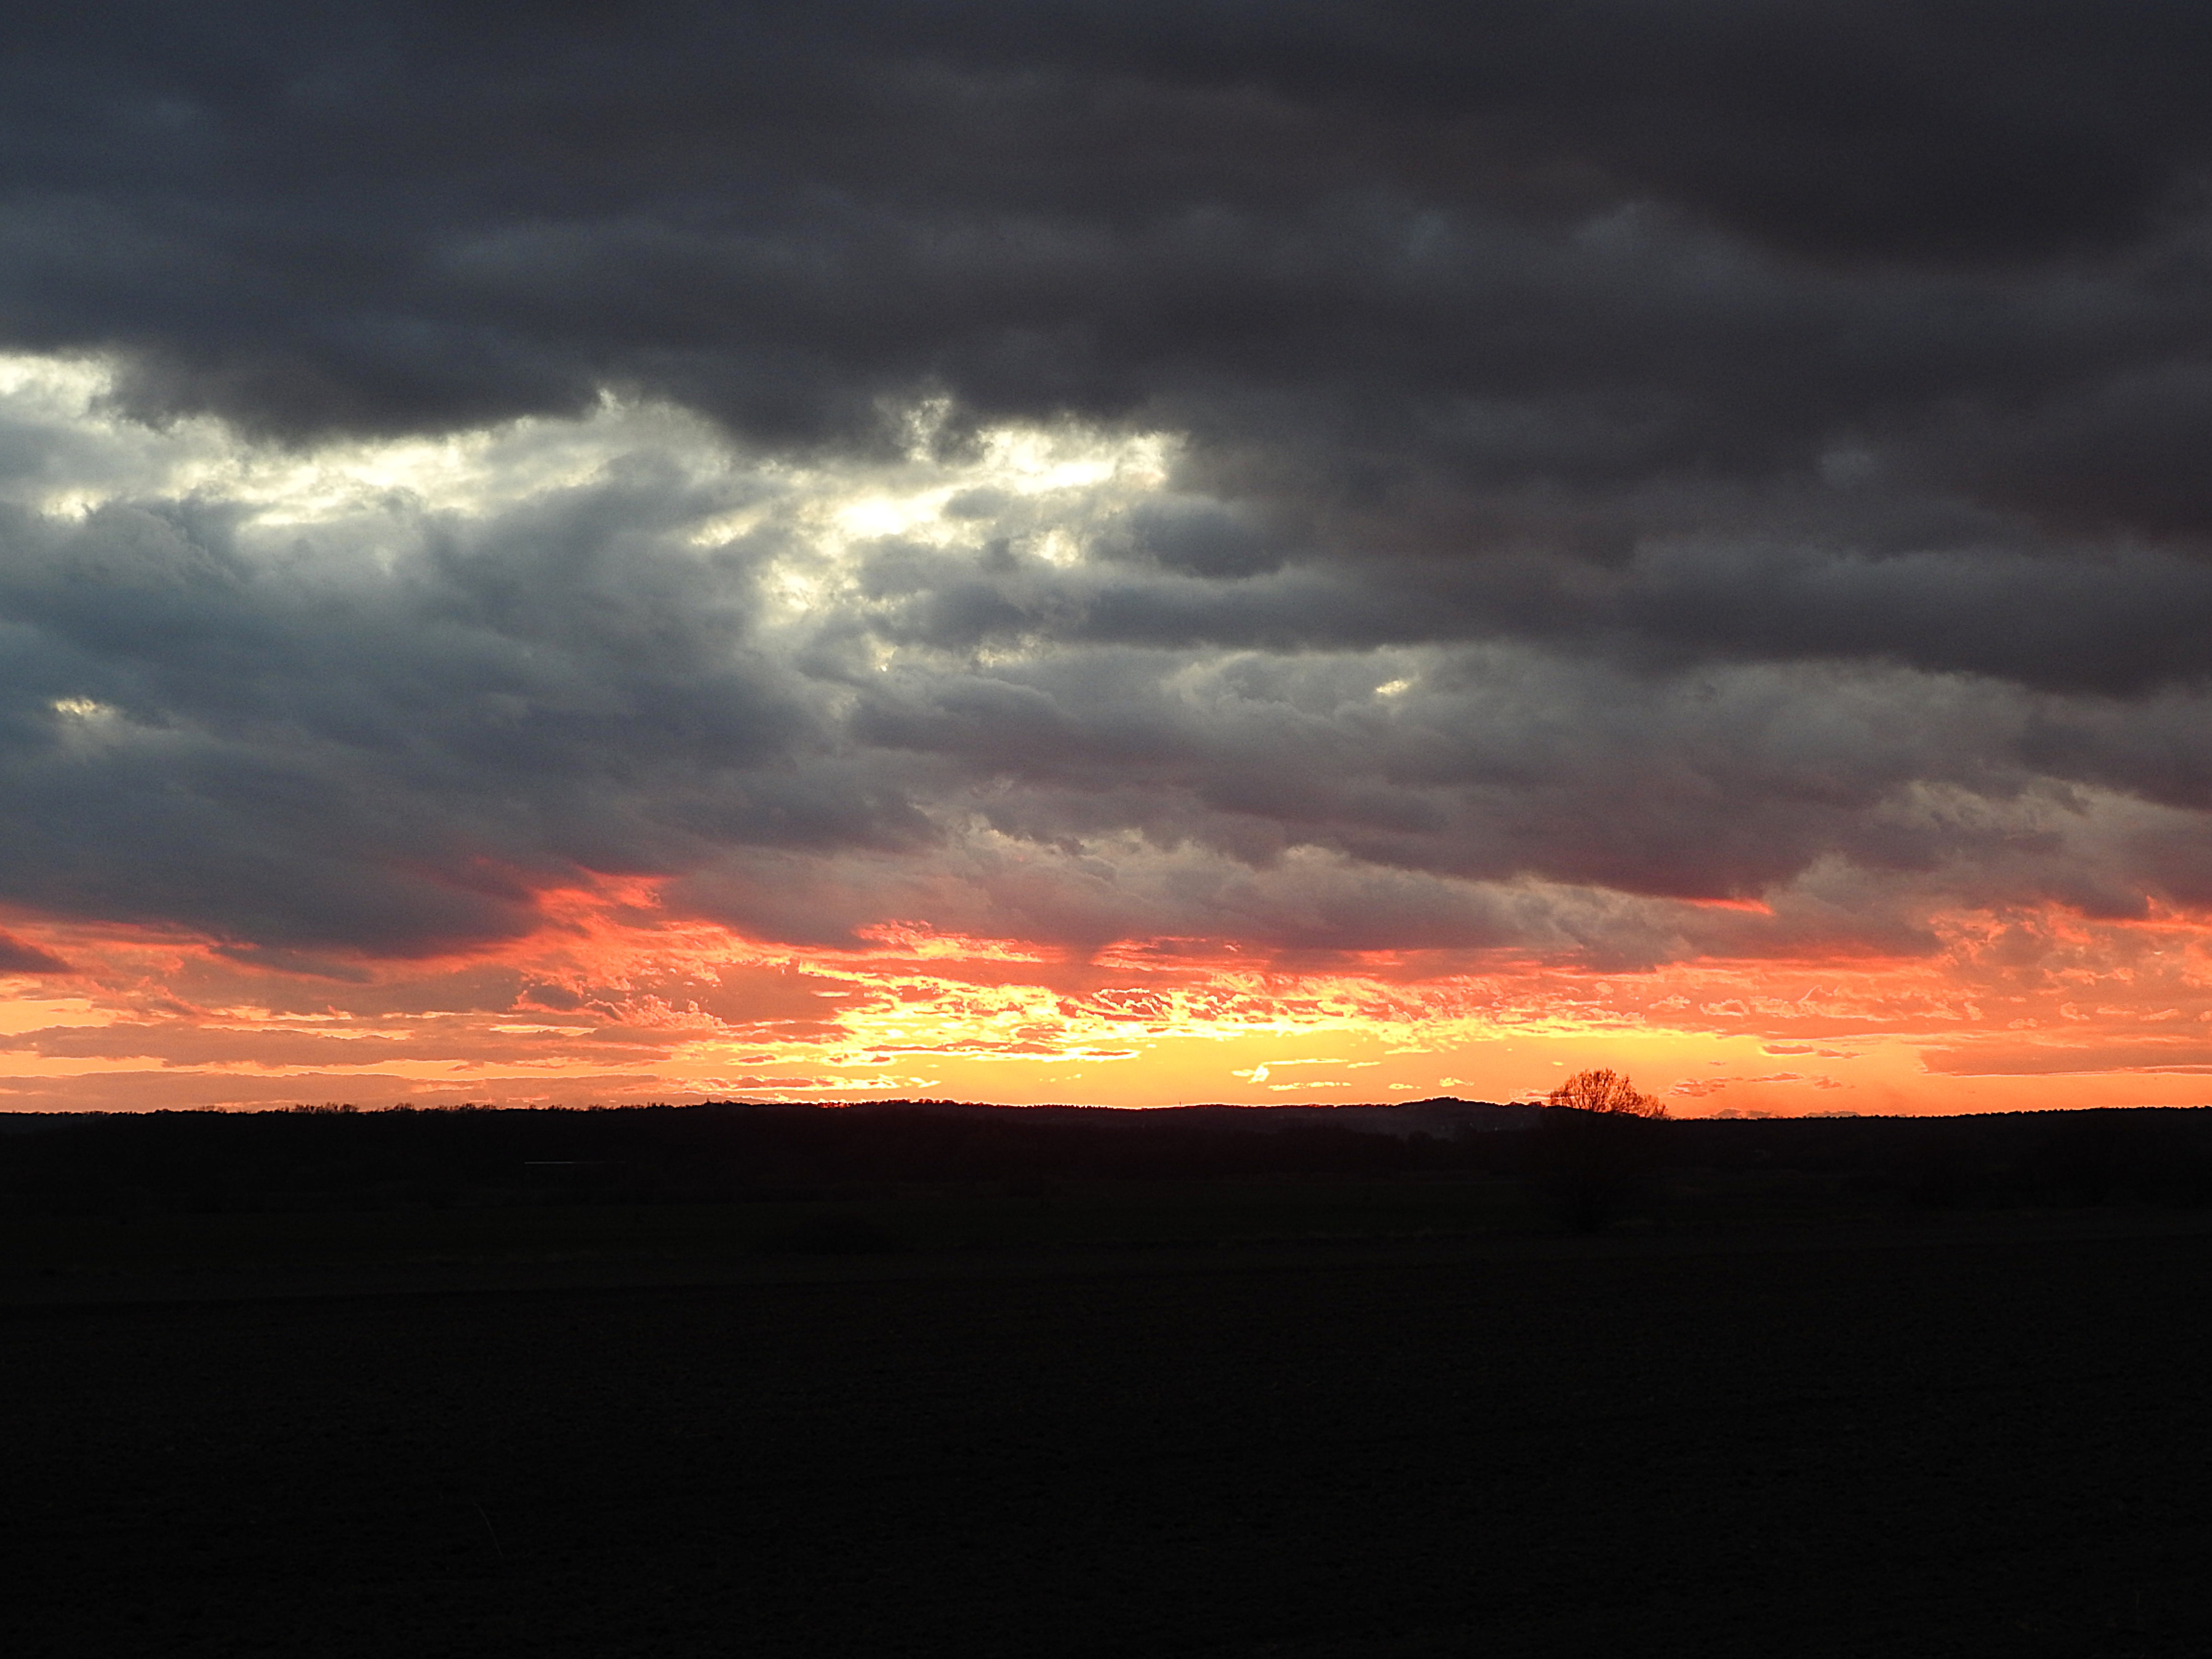
horizon, cloud, sky, sun, sunrise, sunset, sunlight, morning, dawn, atmosphere, dusk, evening, plain, afterglow, evening sky, gewitterstimmung, cloud formations, meteorological phenomenon, evening hour, red sky at morning